Private island

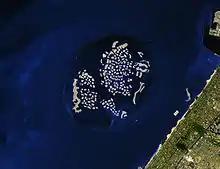
Several Islands on The World archipelago off the coast of Dubai are privately held

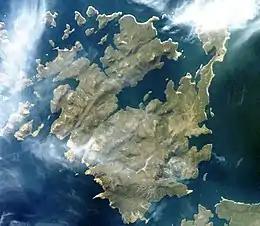
Weddell Island in the Falkland Islands, South Atlantic, is privately owned.

The real estate market for private islands varies globally. Prices tend to be lower in Nova Scotia, parts of Michigan and Maine, and parts of Central America; and higher in Europe, the Bahamas, and Oceanic countries like French Polynesia. Islands with amenities have higher market value and are not sold as frequently. Some are available for travelers to rent, a trend which increased in the 2000s with economic recession making it more difficult for some owners to maintain them.